Laurent Joffrin

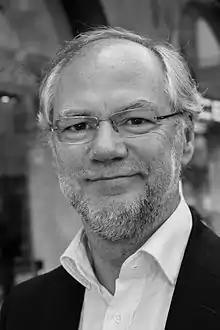
Joffrin in 2013

Laurent Joffrin (born 30 June 1952) is a French journalist and the editor of the newspaper "Libération".